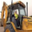
Label: tractor